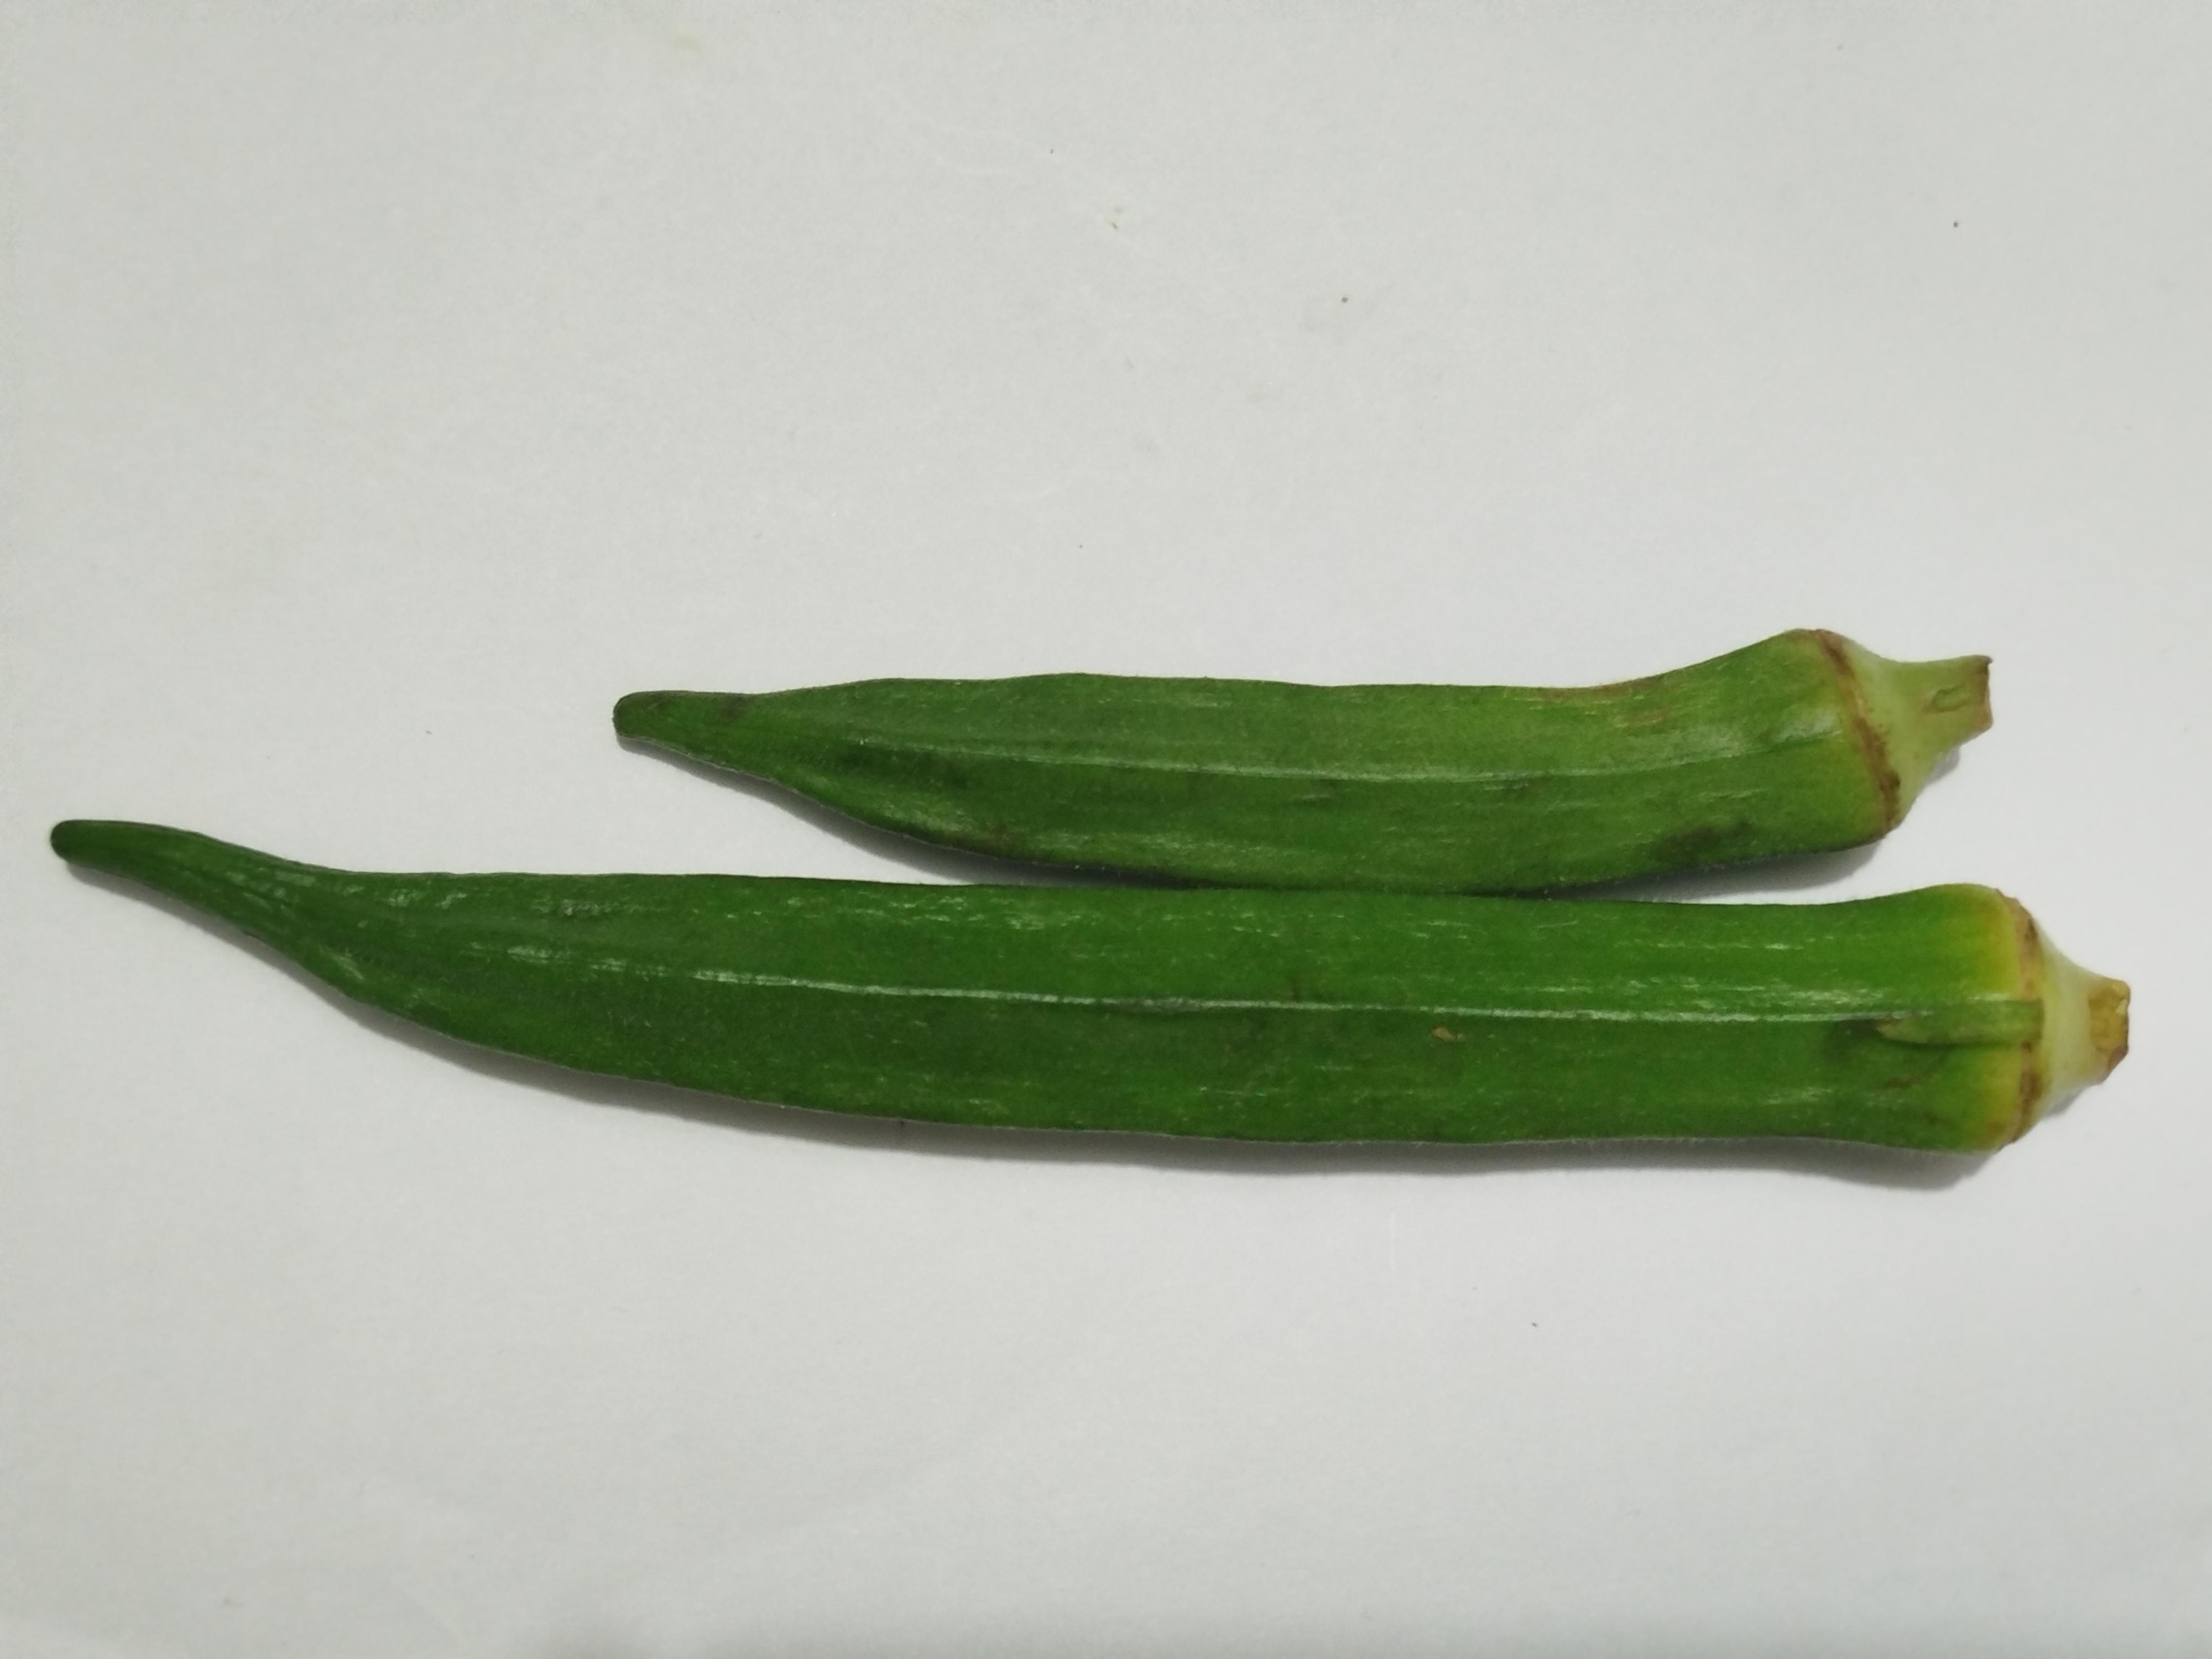
Label: Ladies finger